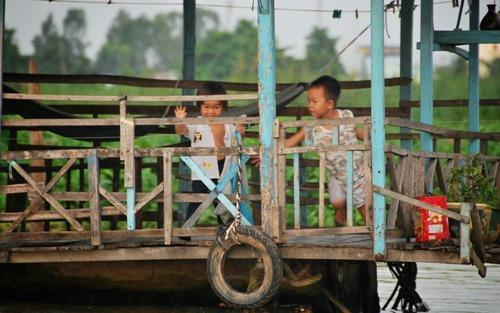
ở trên cầu có hai đứa bé đang nô đùa